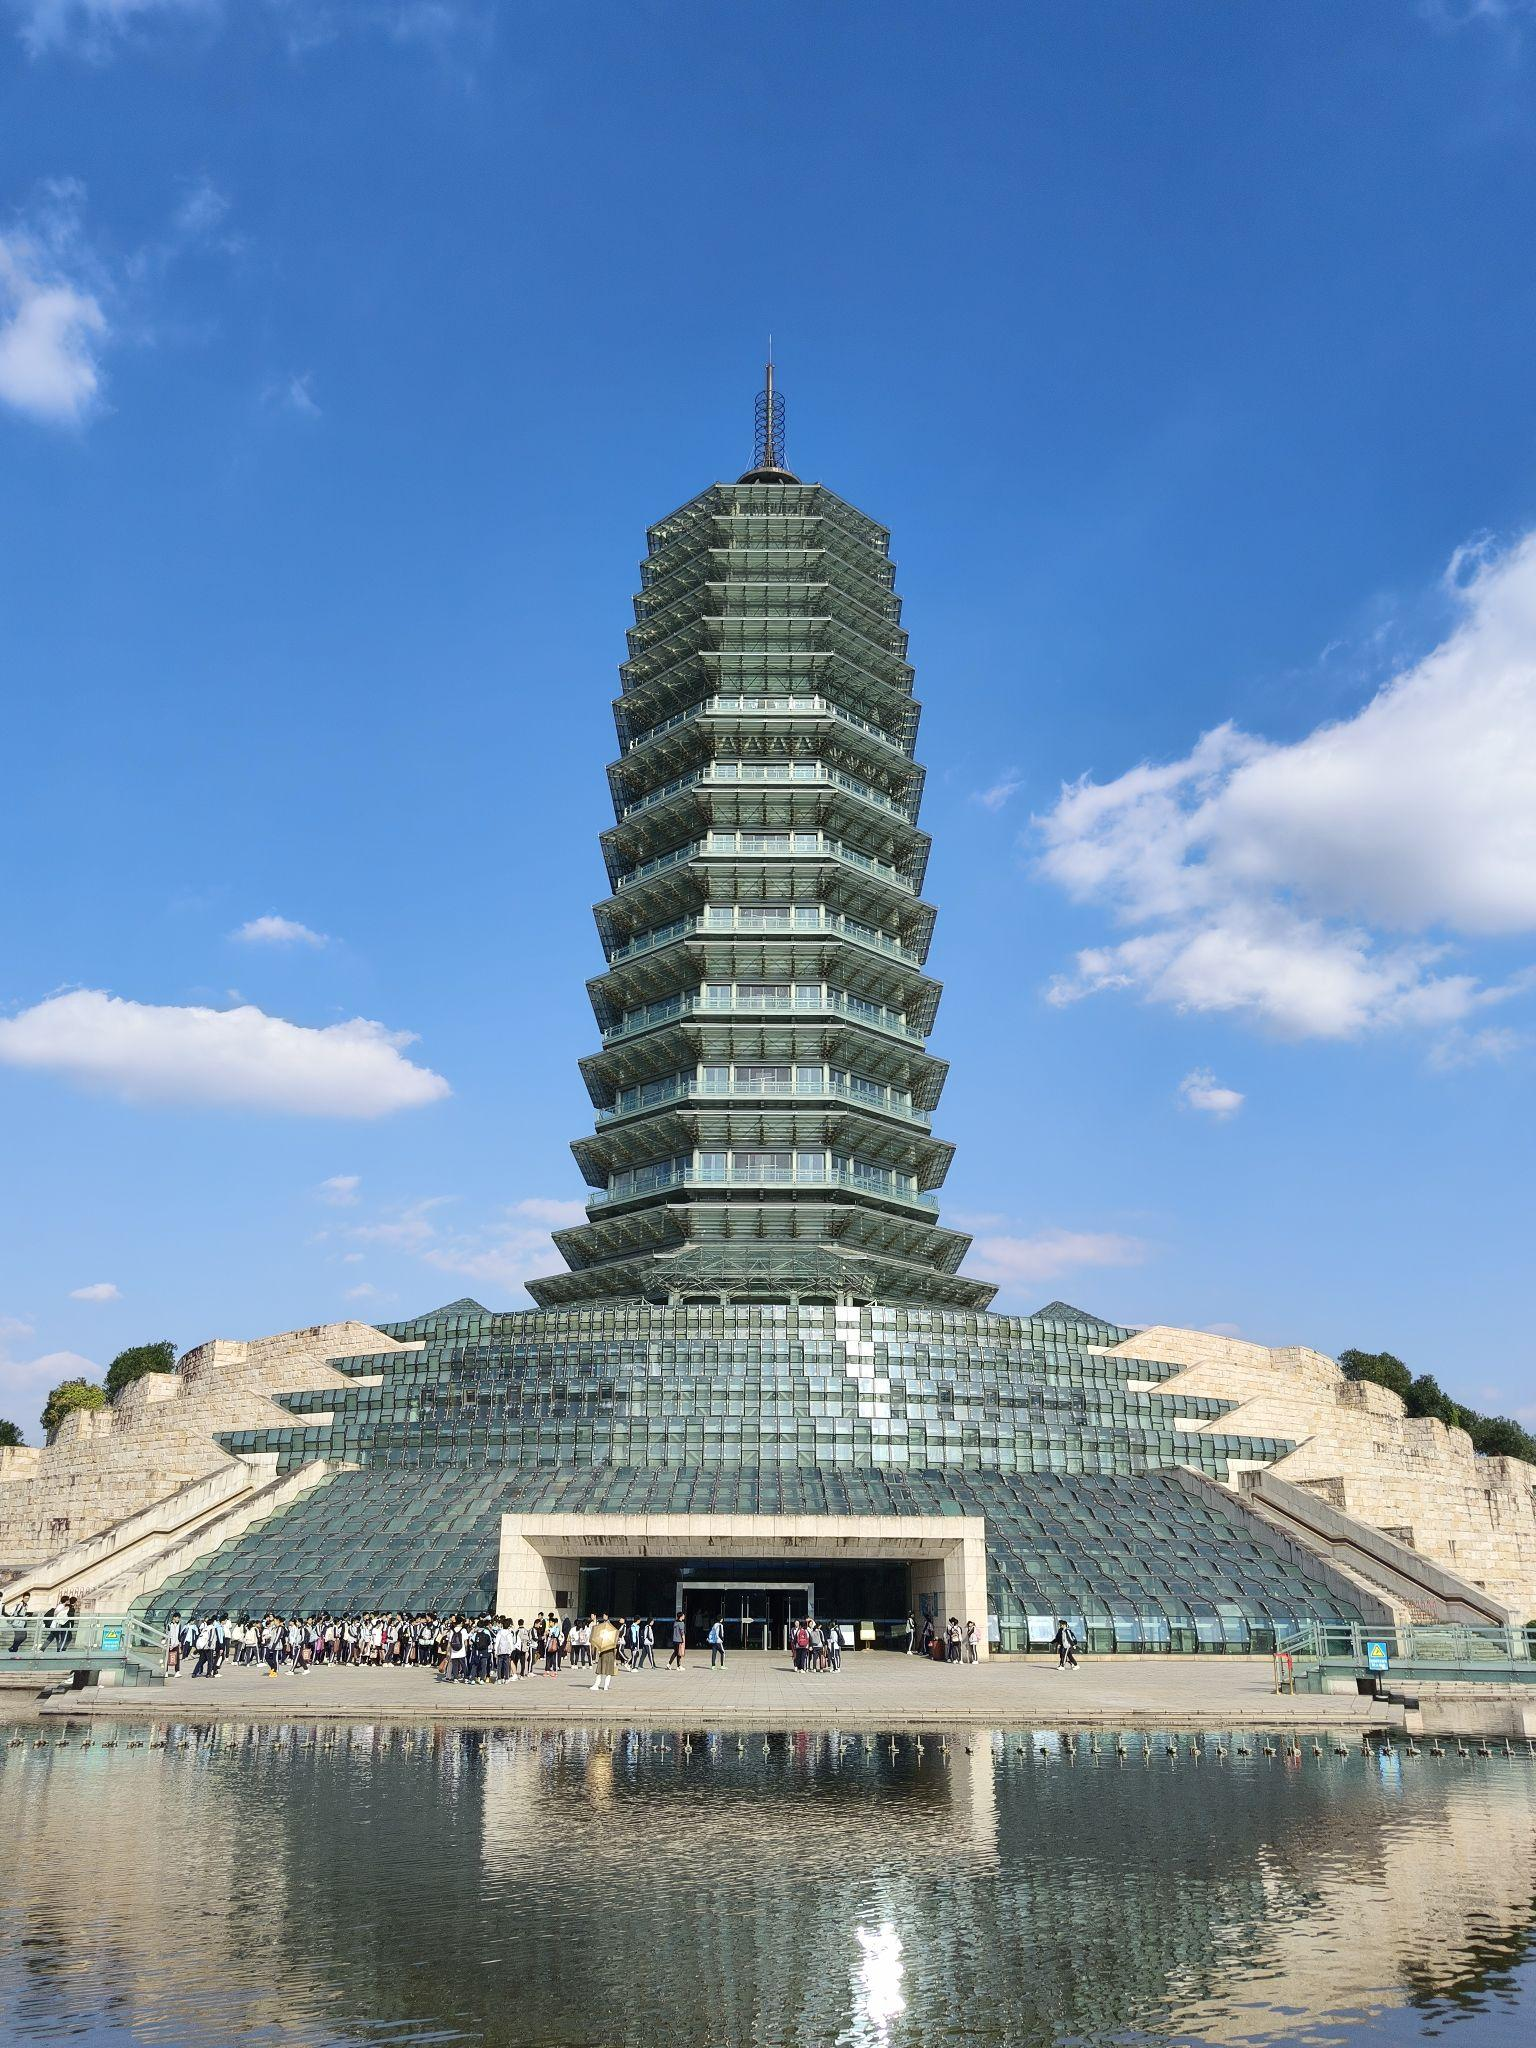
地标名称：中国水利博物馆
所在城市：杭州市·萧山区